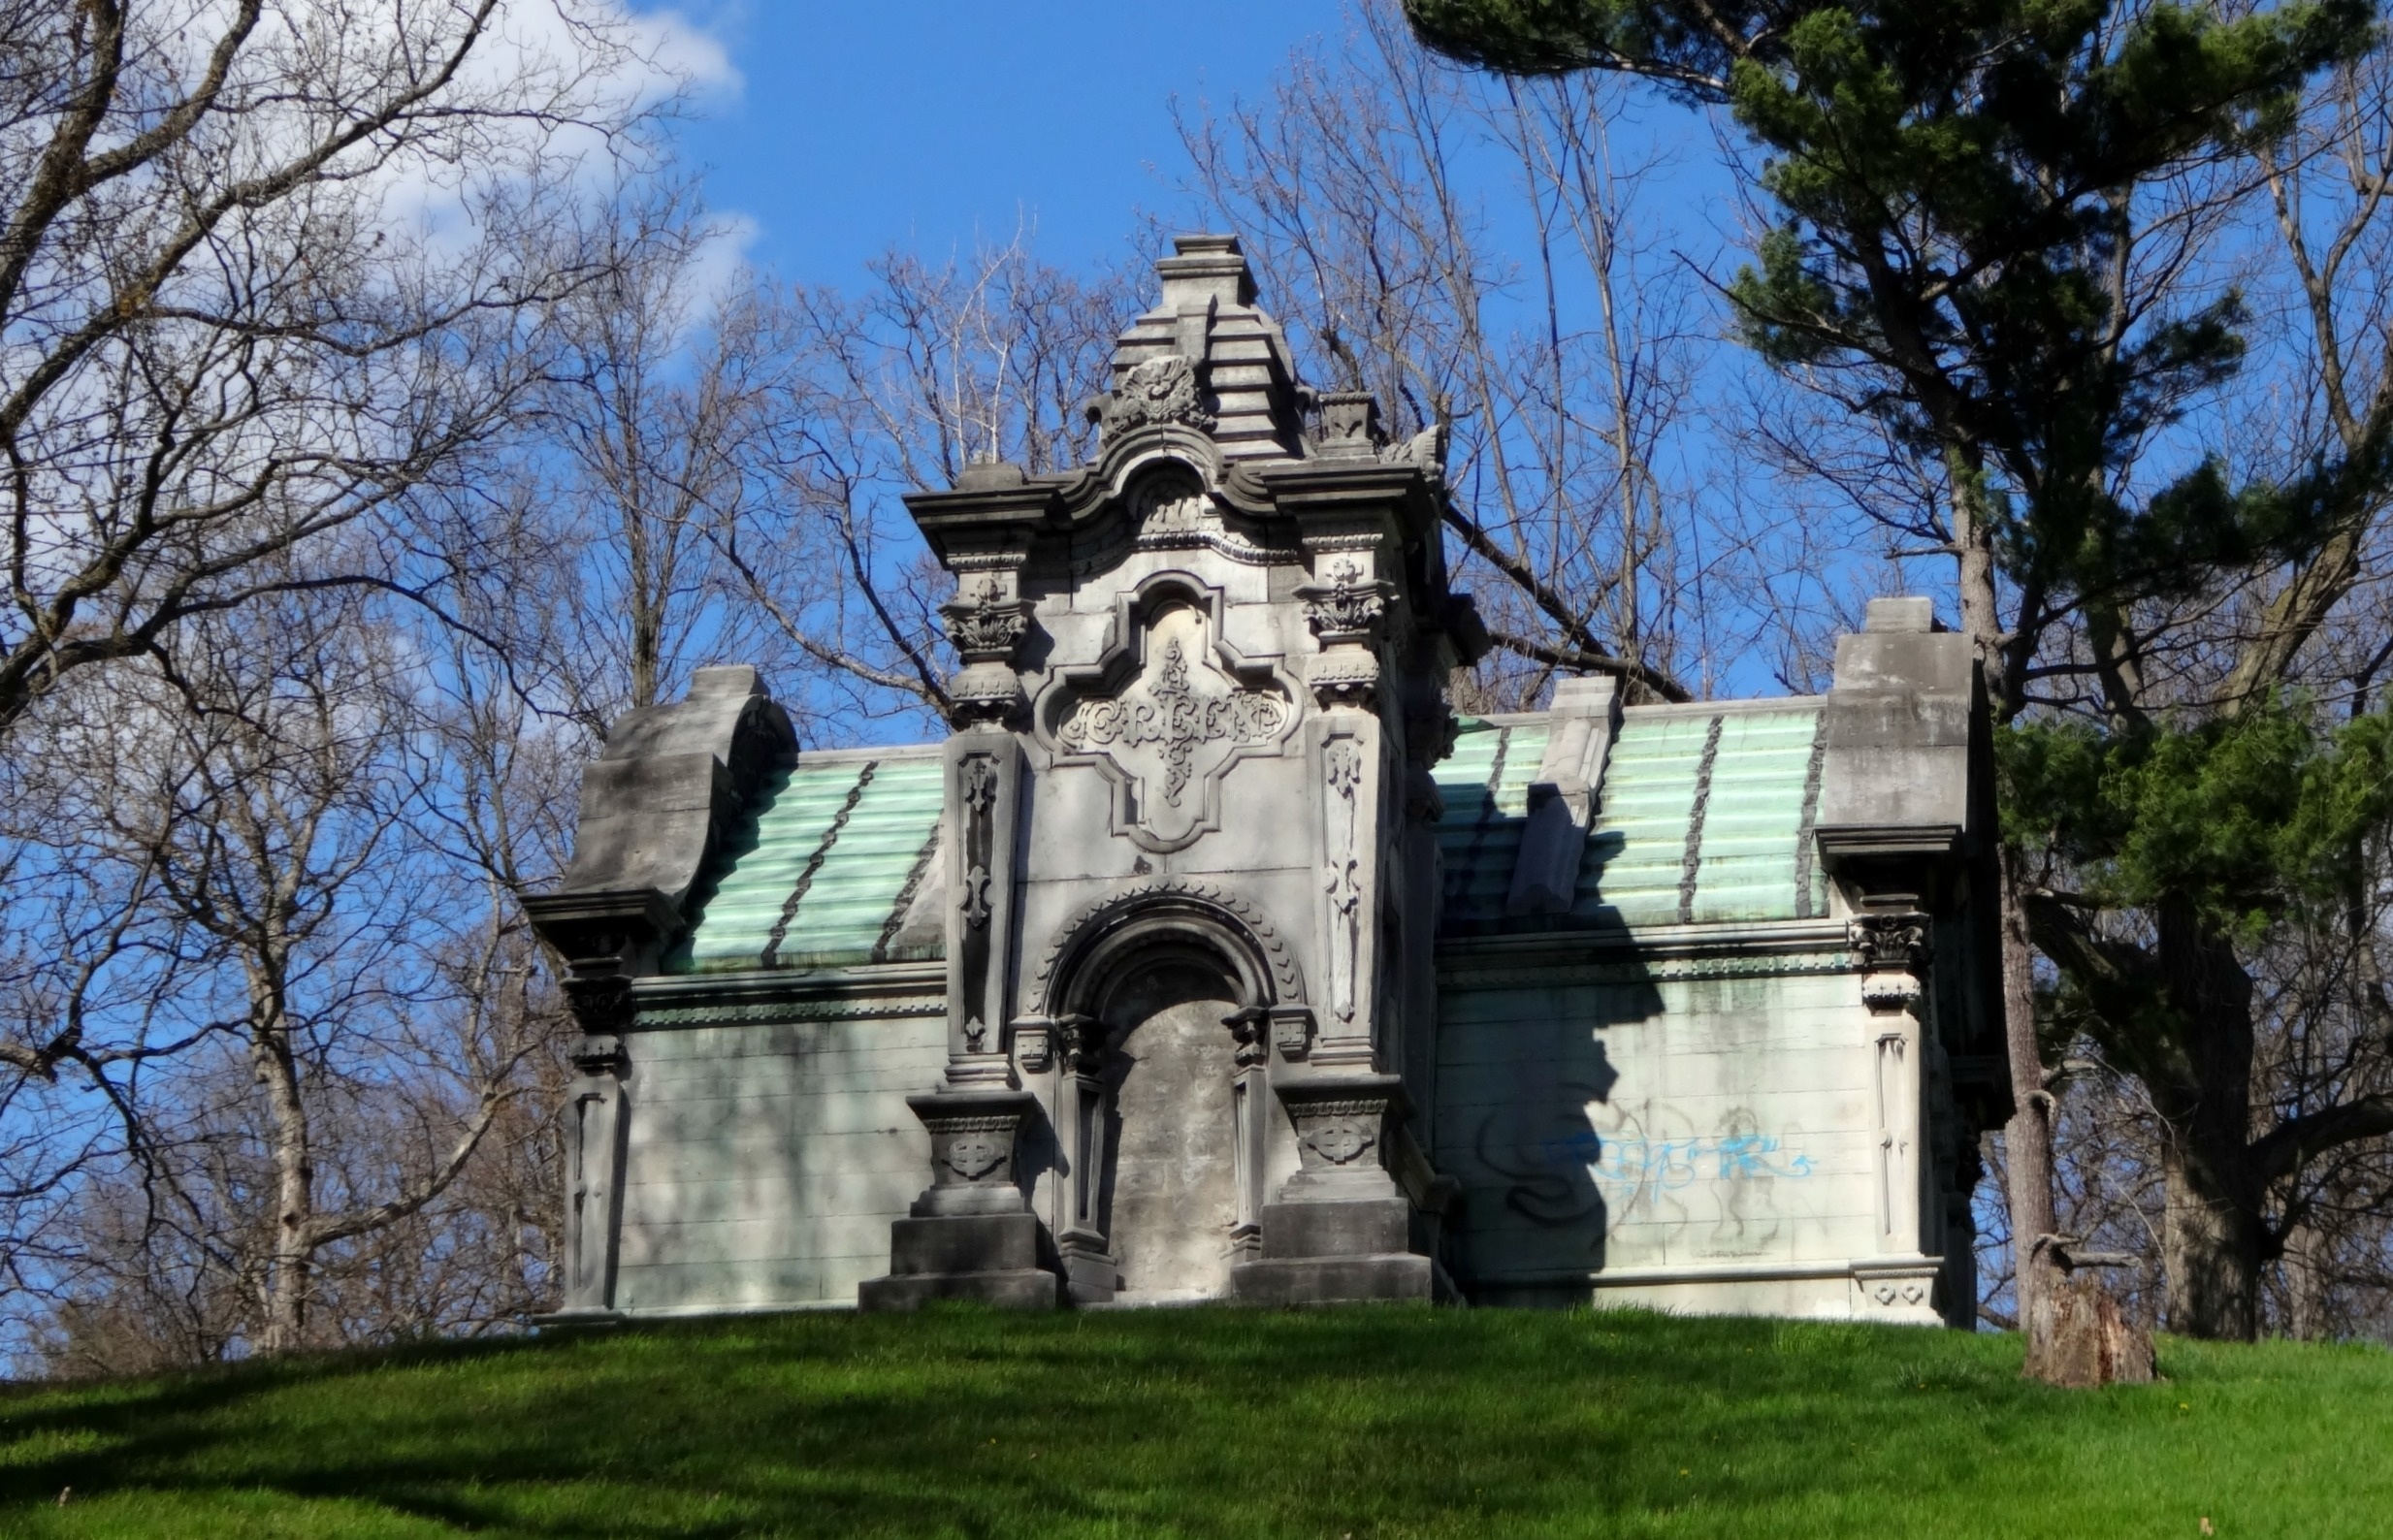
sky, building, church, chapel, cemetery, dead, death, place of worship, outdoors, graveyard, clouds, monastery, tomb, estate, victorian, mausoleum